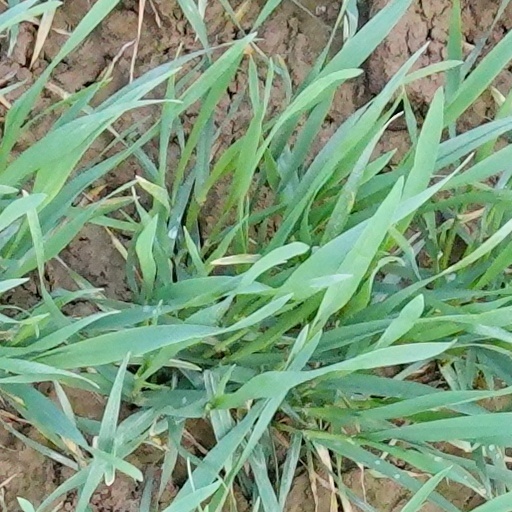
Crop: wheat